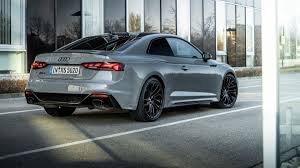
Label: noambulance